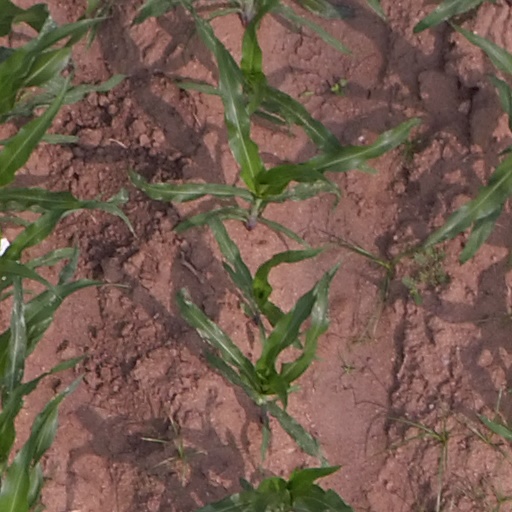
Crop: maize; corn